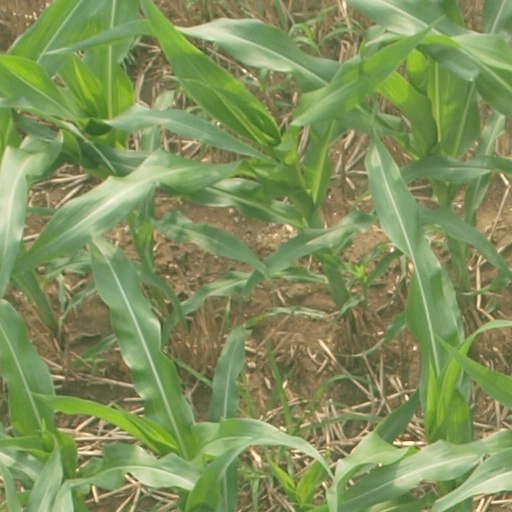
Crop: maize; corn